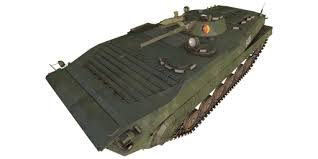
Label: BMP